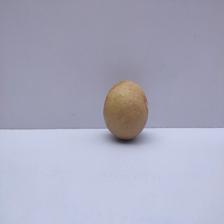
Size: Medium